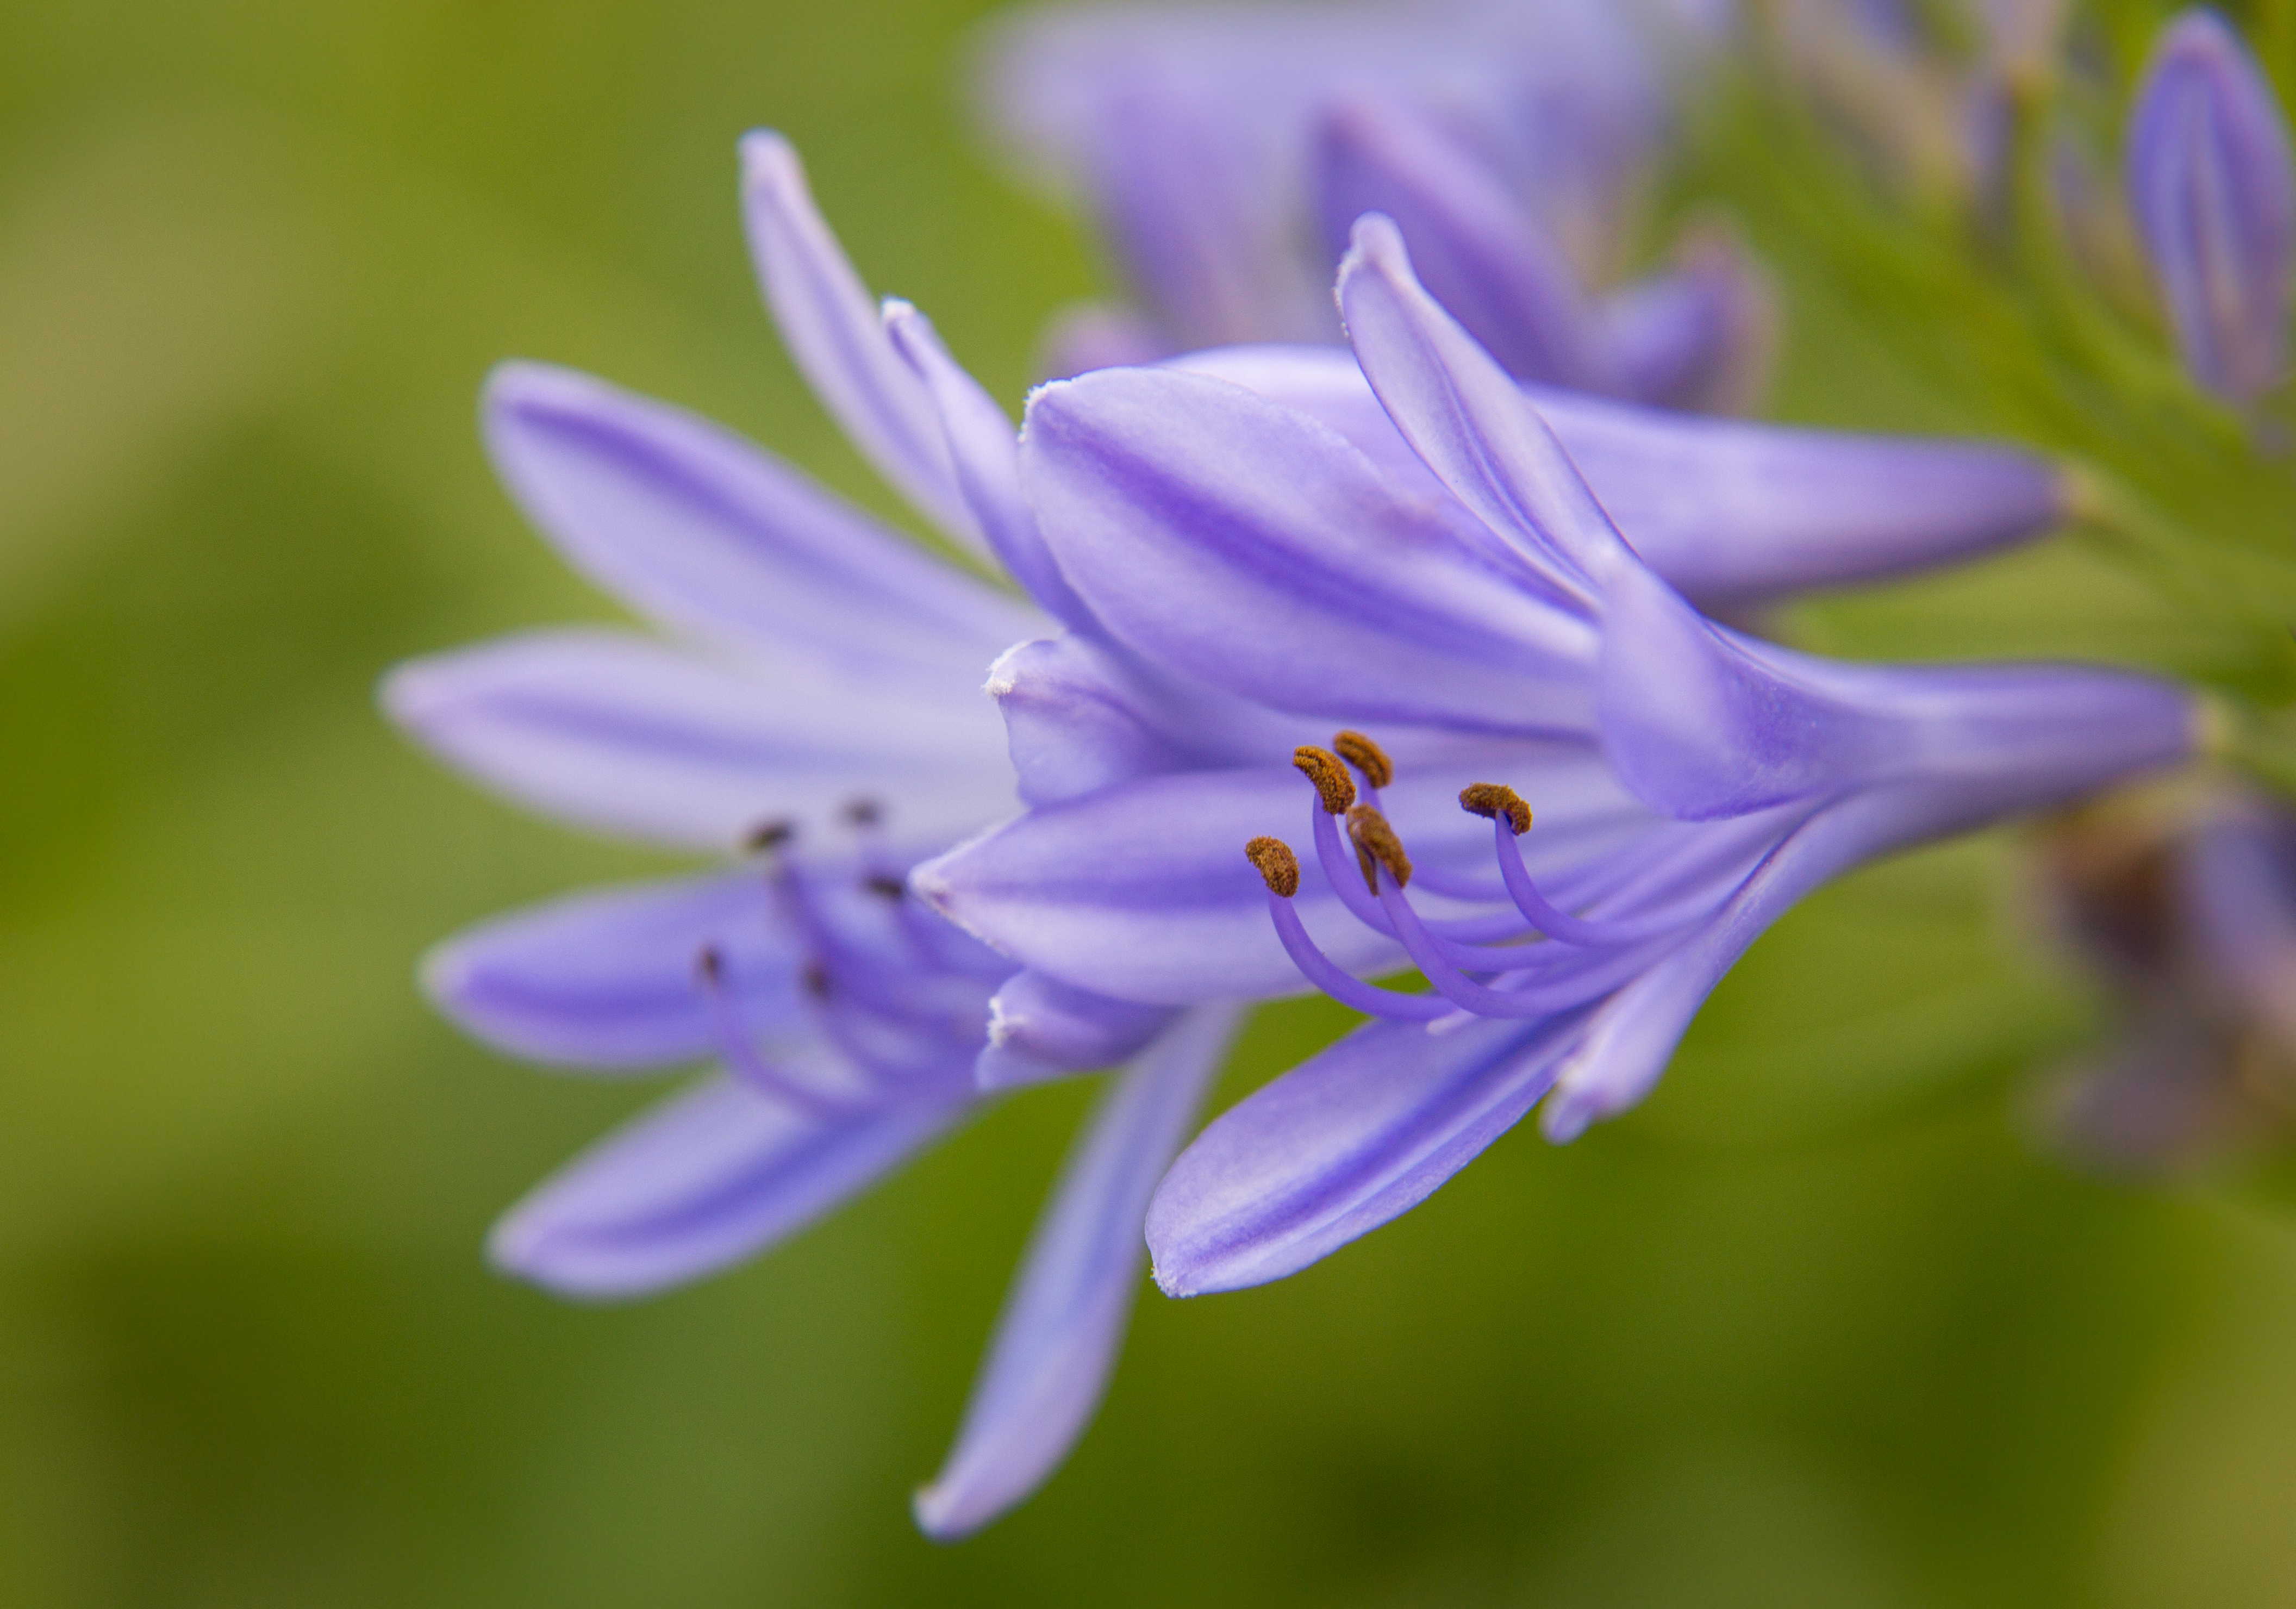
agapanthus, flower, blue, flora, plant, purple, close up, petal, macro photography, wildflower, bellflower family, pollen, computer wallpaper, annual plant, spring, flowering plant, lily family